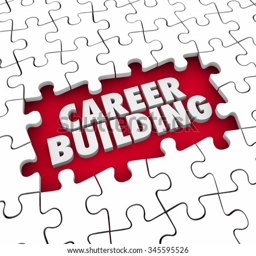
puzzle pieces starting a new job or position for experience , skills and references